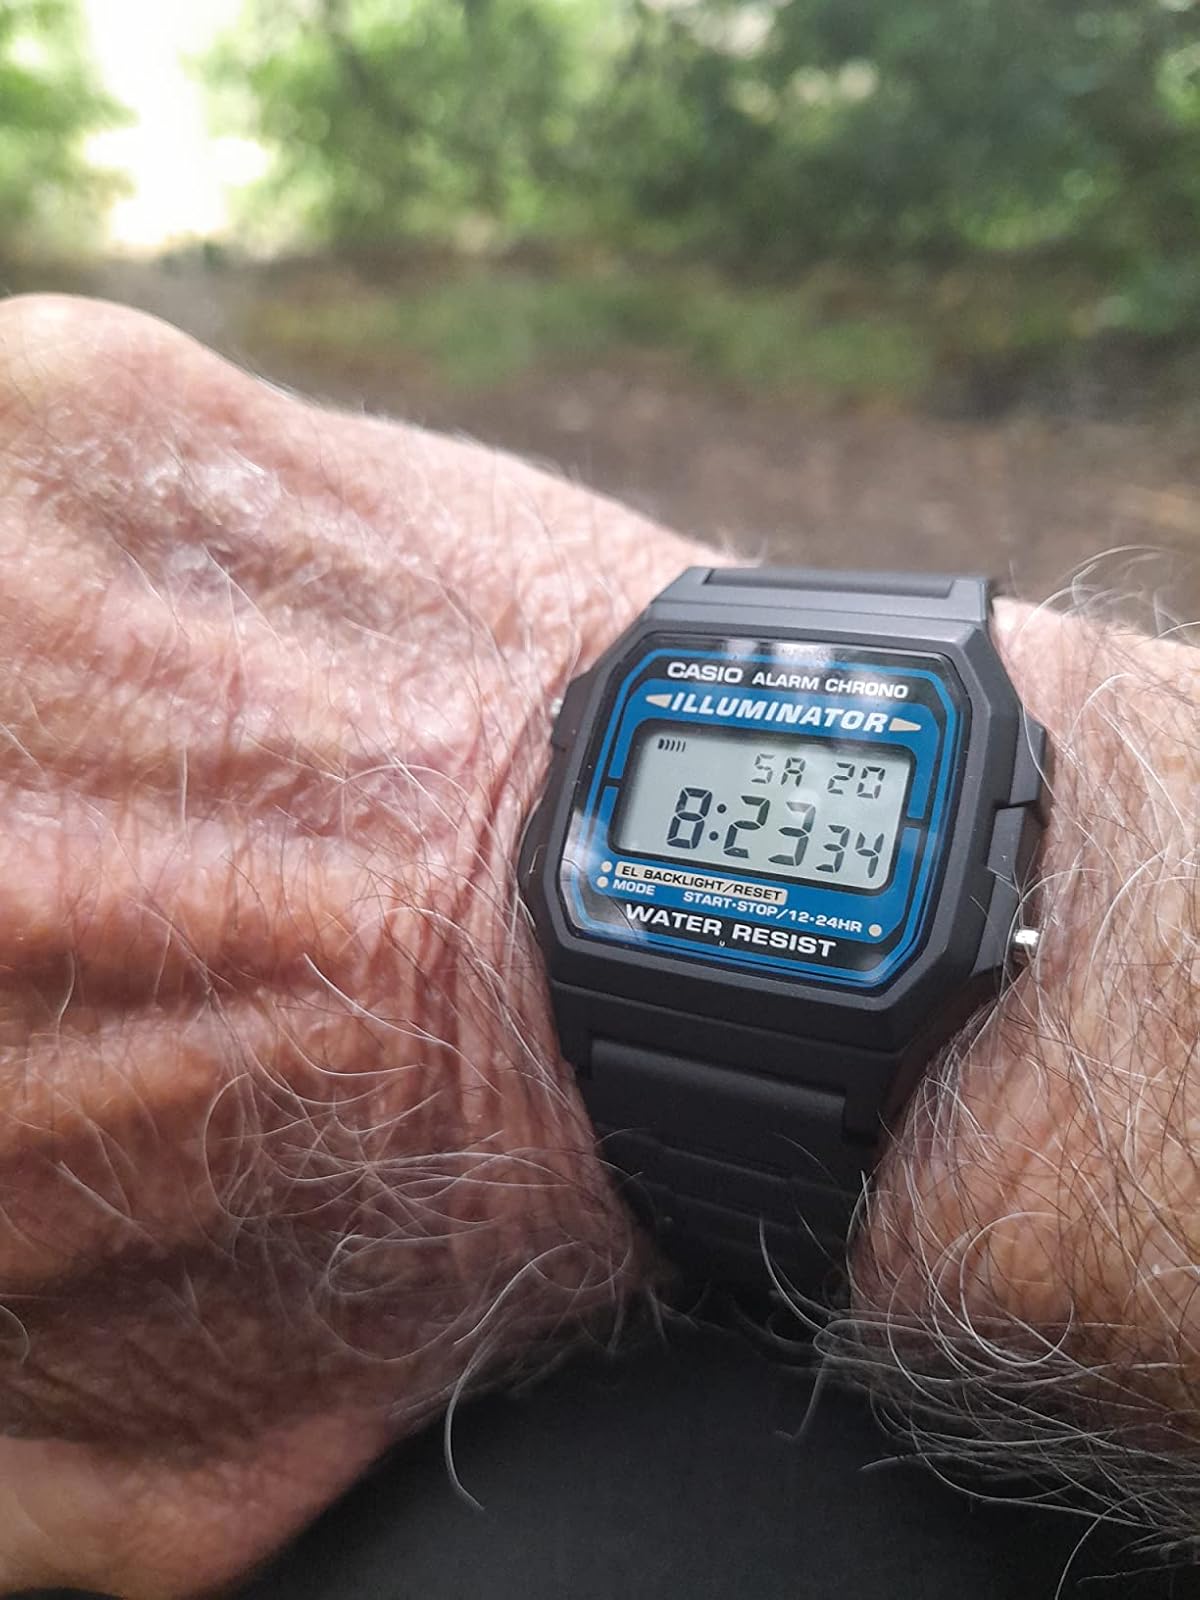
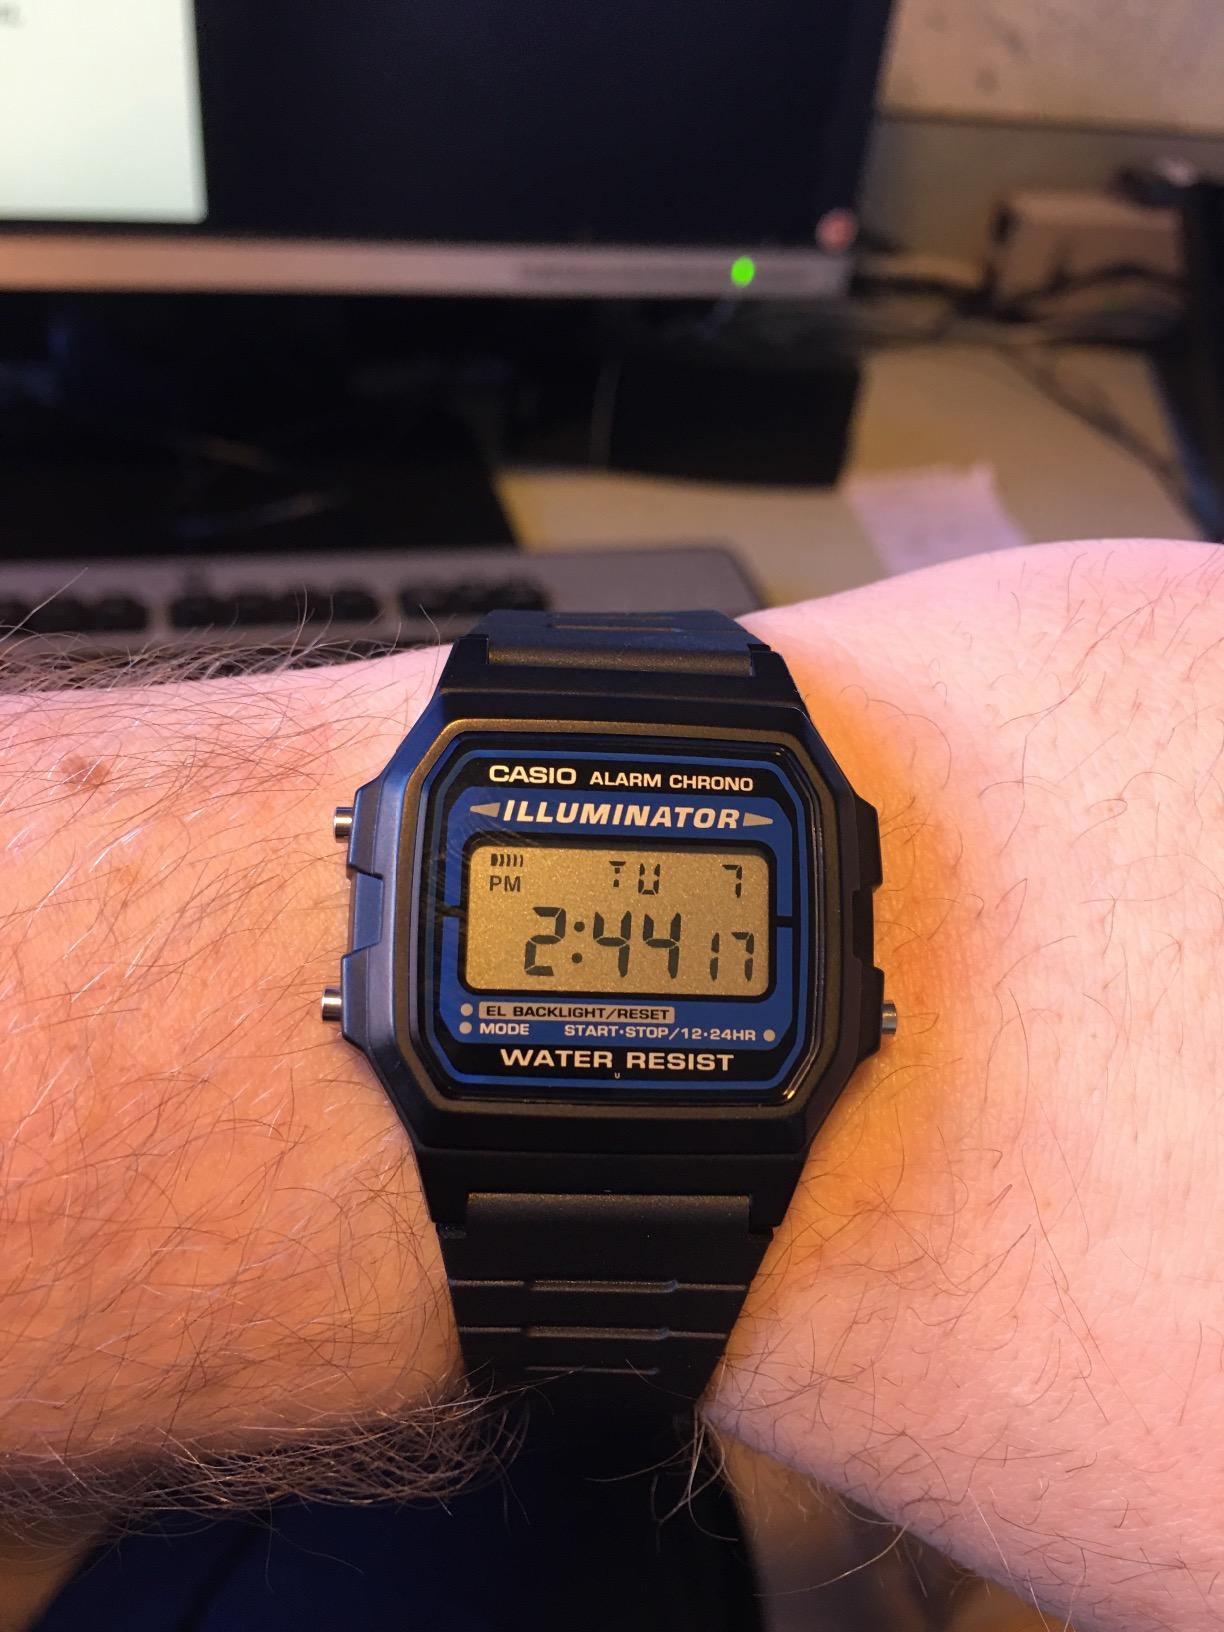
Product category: accessories_watch
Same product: yes